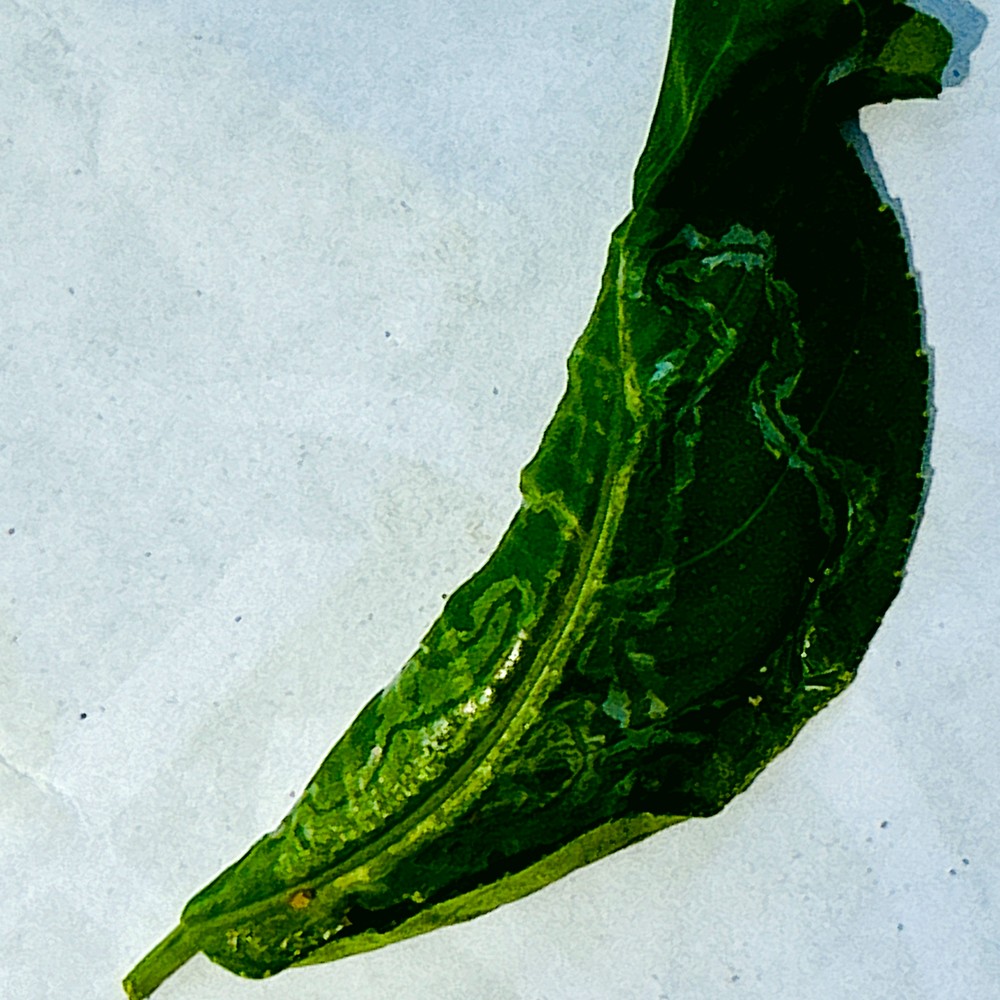
Label: Curl Virus